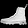
Label: Ankle boot